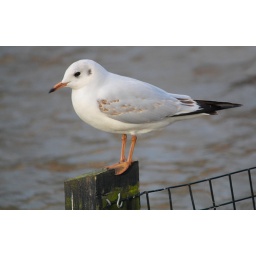
Seagull standing on a fence post by the lake in Albert park, Middlesbrough.